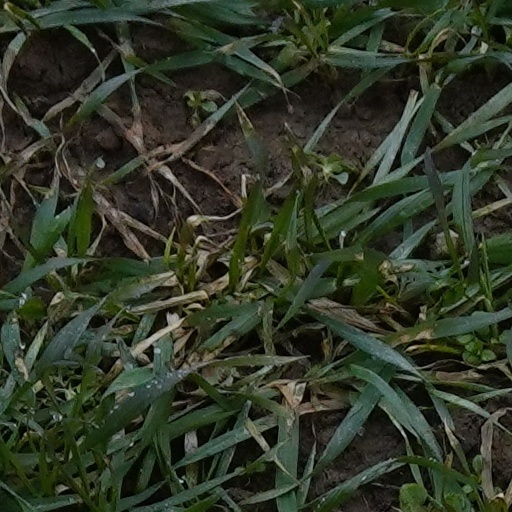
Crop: wheat